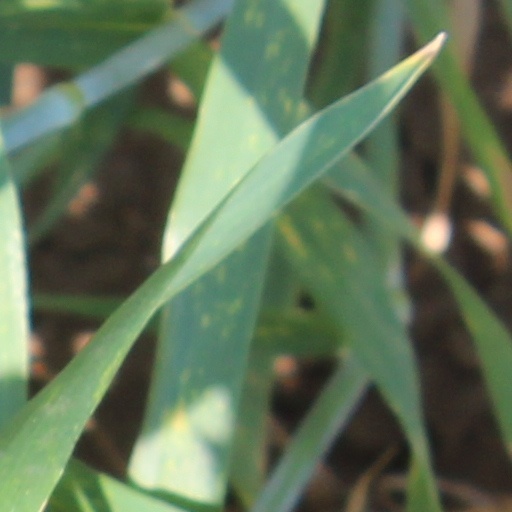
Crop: wheat